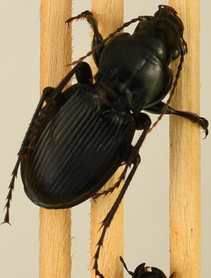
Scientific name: Cyclotrachelus torvus
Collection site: Northern Great Plains Research Laboratory Site (NOGP), plot NOGP_009